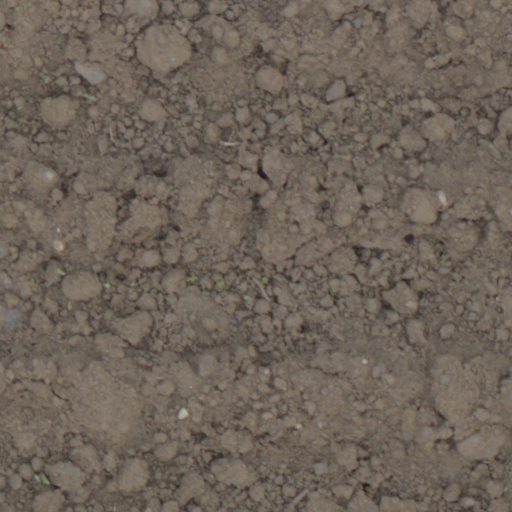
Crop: wheat